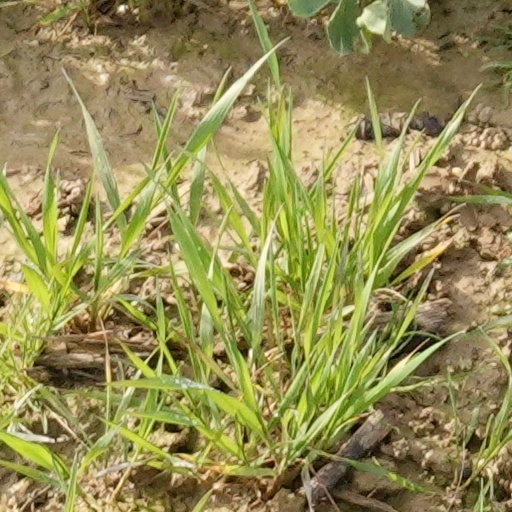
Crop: wheat